Fire hose

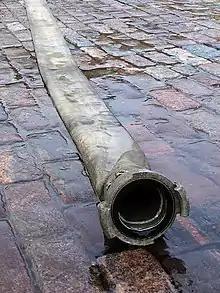
Fire hose with Finnish coupler

Until the mid-19th century, most fires were fought by water transported to the scene in buckets. Original hand pumpers discharged their water through a small pipe or monitor attached to the top of the pump tub. It was not until the late 1860s that hoses became widely available to convey water more easily from the hand pumps, and later steam pumpers, to the fire.